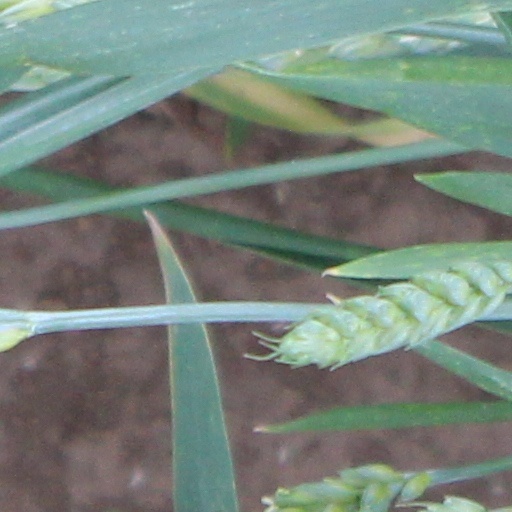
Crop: wheat